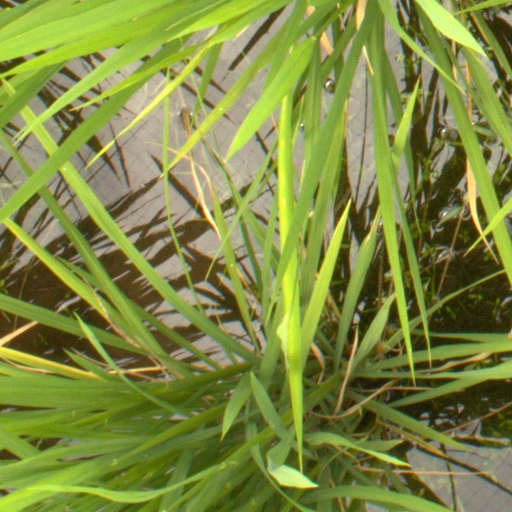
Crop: rice